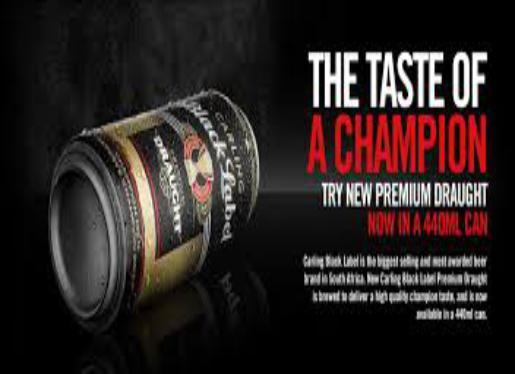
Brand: Carling
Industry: Food